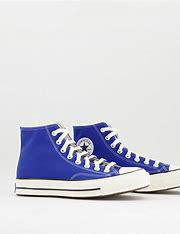
Brand: Converse
Model: Chuck 70 Hi Canvas